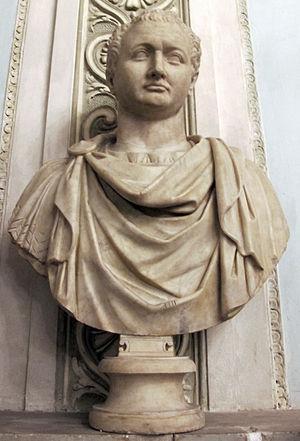
Le temple du divin Vespasien, parfois temple de Vespasien et Titus, est un temple romain situé sur le Forum Romain et dédié au culte impérial de l'empereur Vespasien, déifié par le Sénat peu après sa mort.